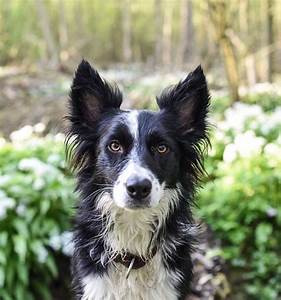
Label: dog